José Manuel de la Sota

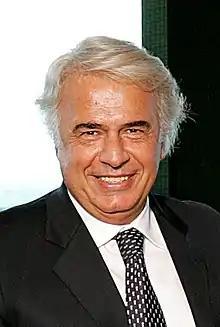
de la Sota in 2007

José Manuel de la Sota (28 November 1949 – 15 September 2018) was an Argentine politician who was a member of Justicialist Party. He was the governor of Córdoba Province from 1999 until 2007, and was reelected to the post for the 2011–15 term.